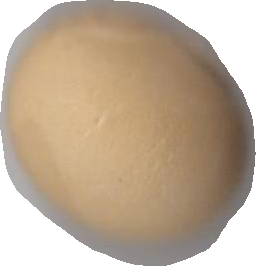
Variety: Grobogan